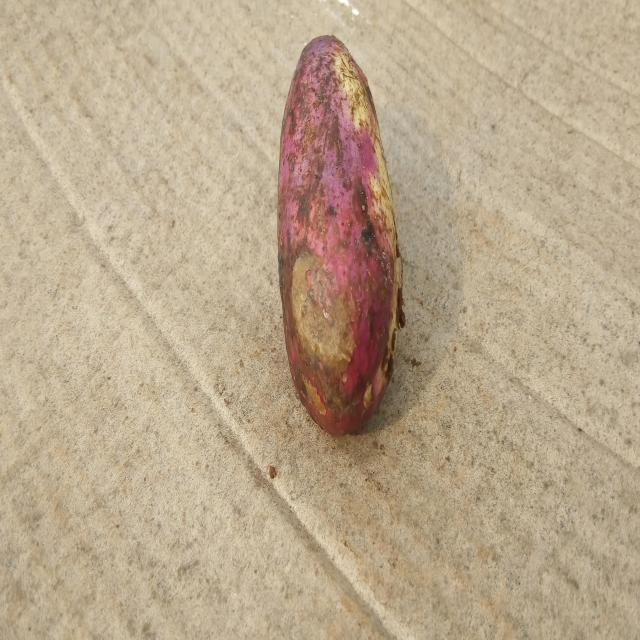
Plum grade: rotten